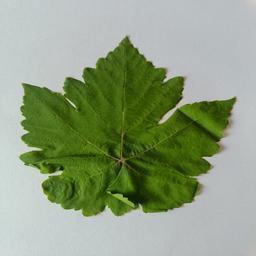
Label: Healthy Leaves